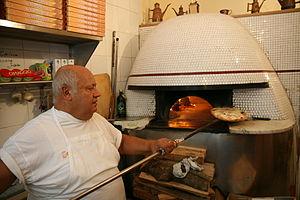
La pizzeria ou pizzéria est un restaurant spécialisé dans la vente ou le service de pizzas et autres spécialités italiennes. La pizza reste toutefois son produit principal, les restaurants italiens servant plutôt des pâtes étant désignés du nom d'osteria.
La pizza napoletana est le nom d'une spécialité culinaire traditionnelle de la ville de Naples. La pizza napoletana est constituée par deux seules variantes : la pizza napoletana Marinara et la pizza napoletana Margherita, cette dernière avec une ultérieure variante « Extra ». Depuis le 14 février 2008, la dénomination Pizza Napoletana est protégée au niveau européen par le label spécialité traditionnelle garantie.